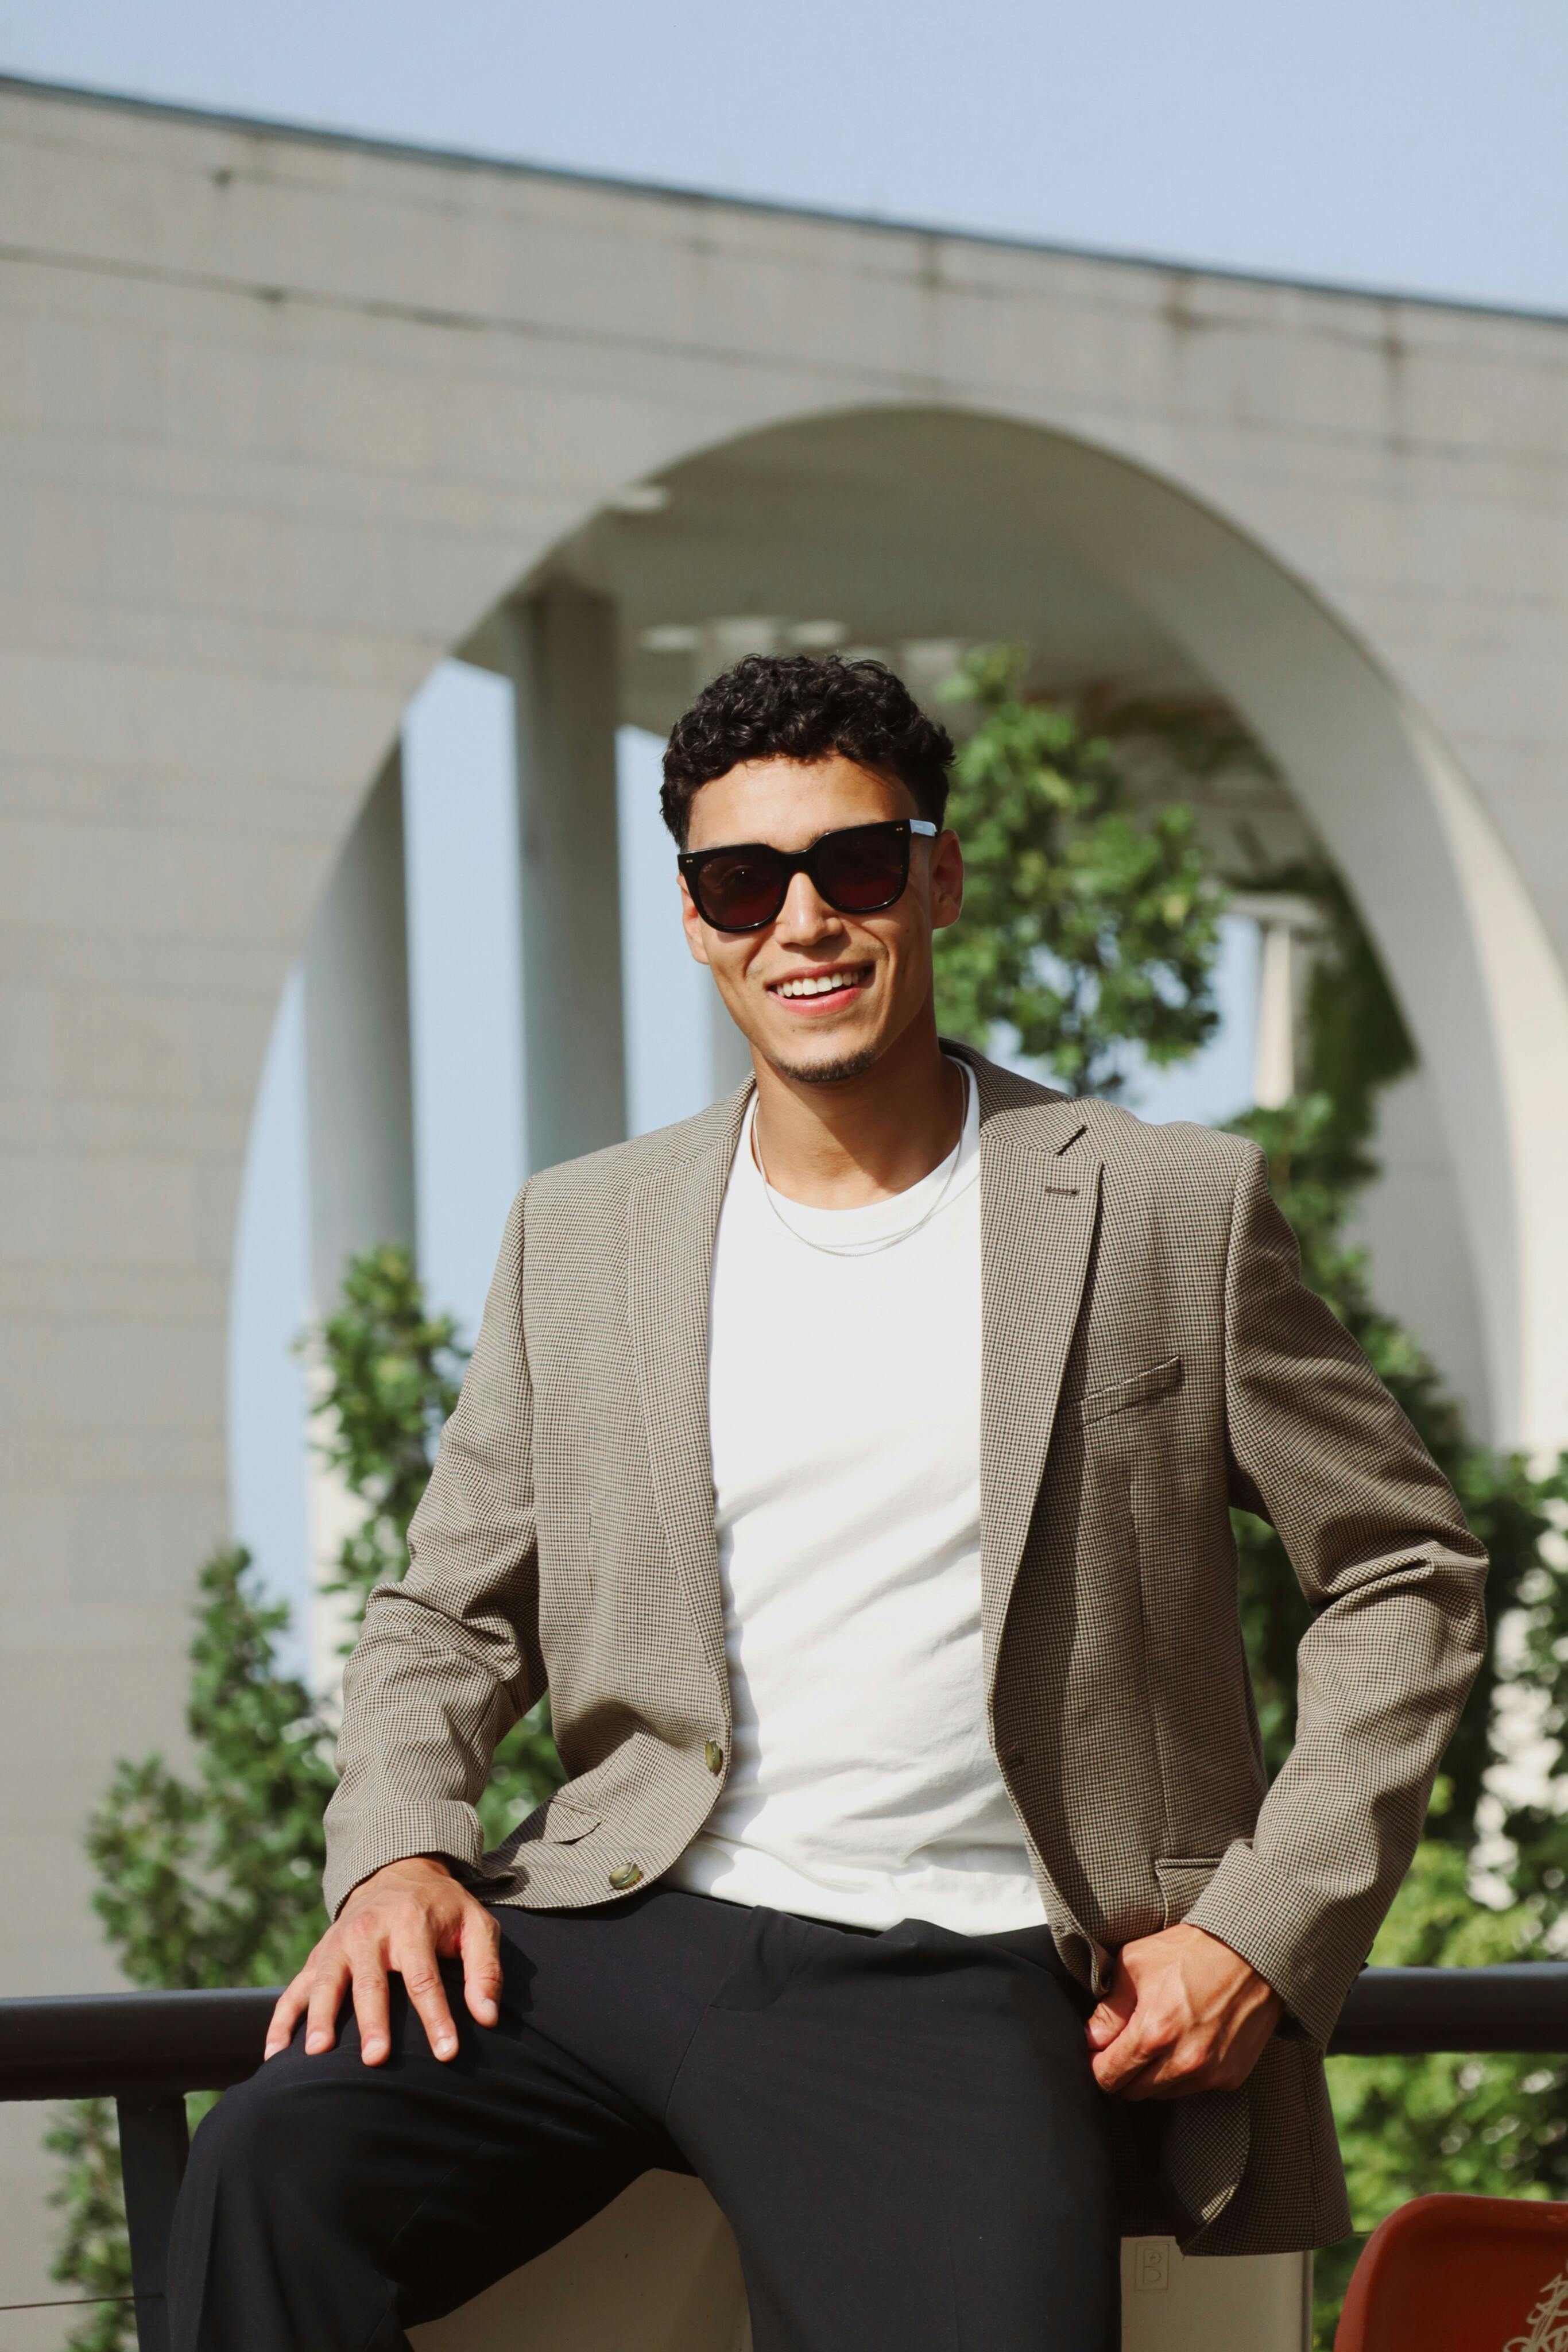
Gender: men